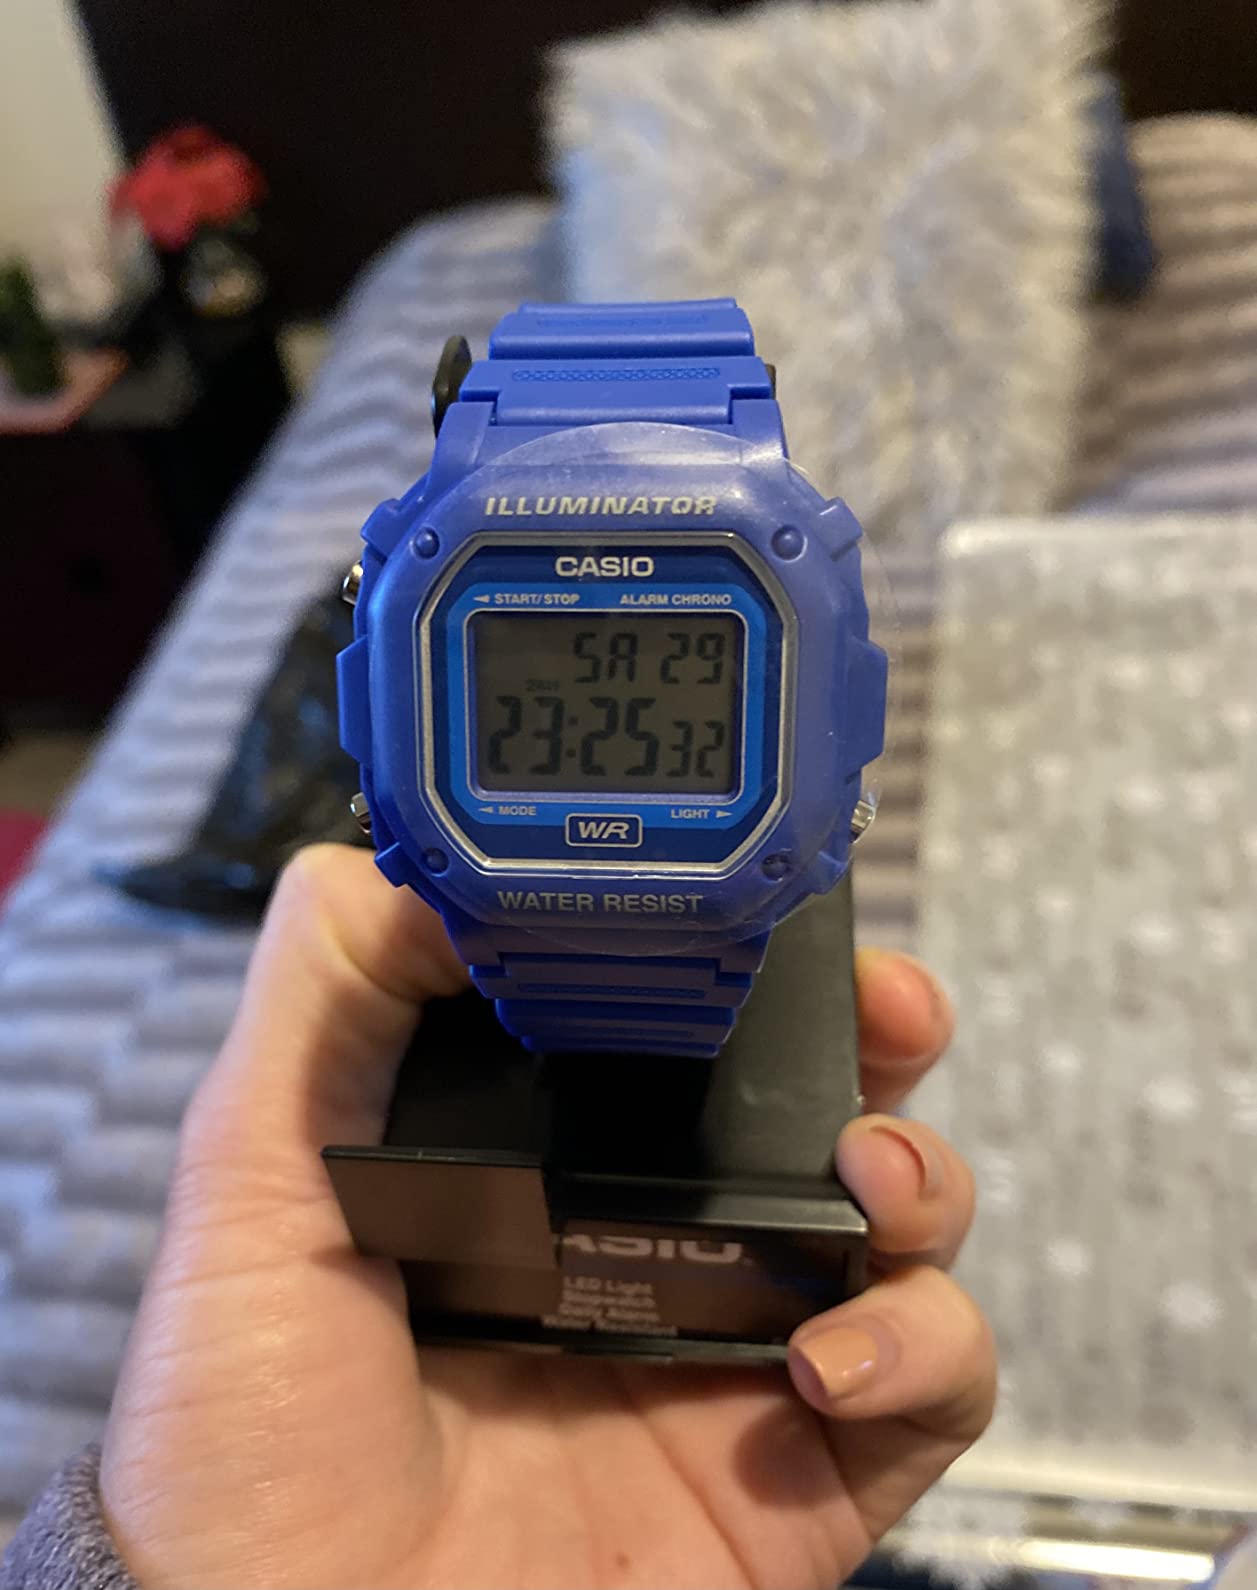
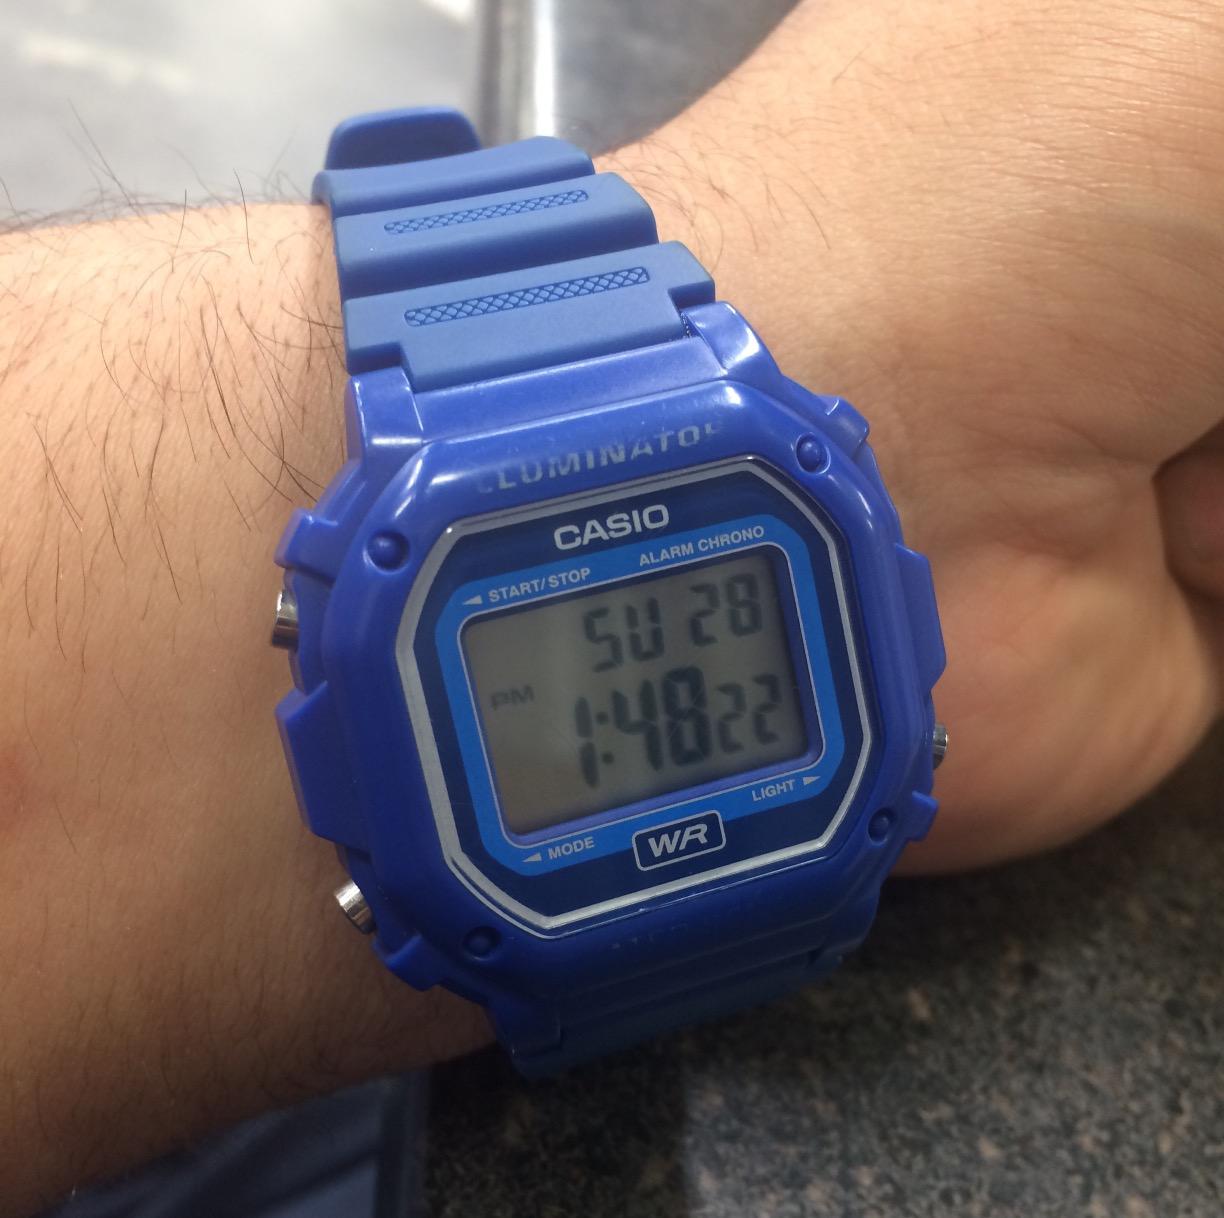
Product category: accessories_watch
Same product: yes